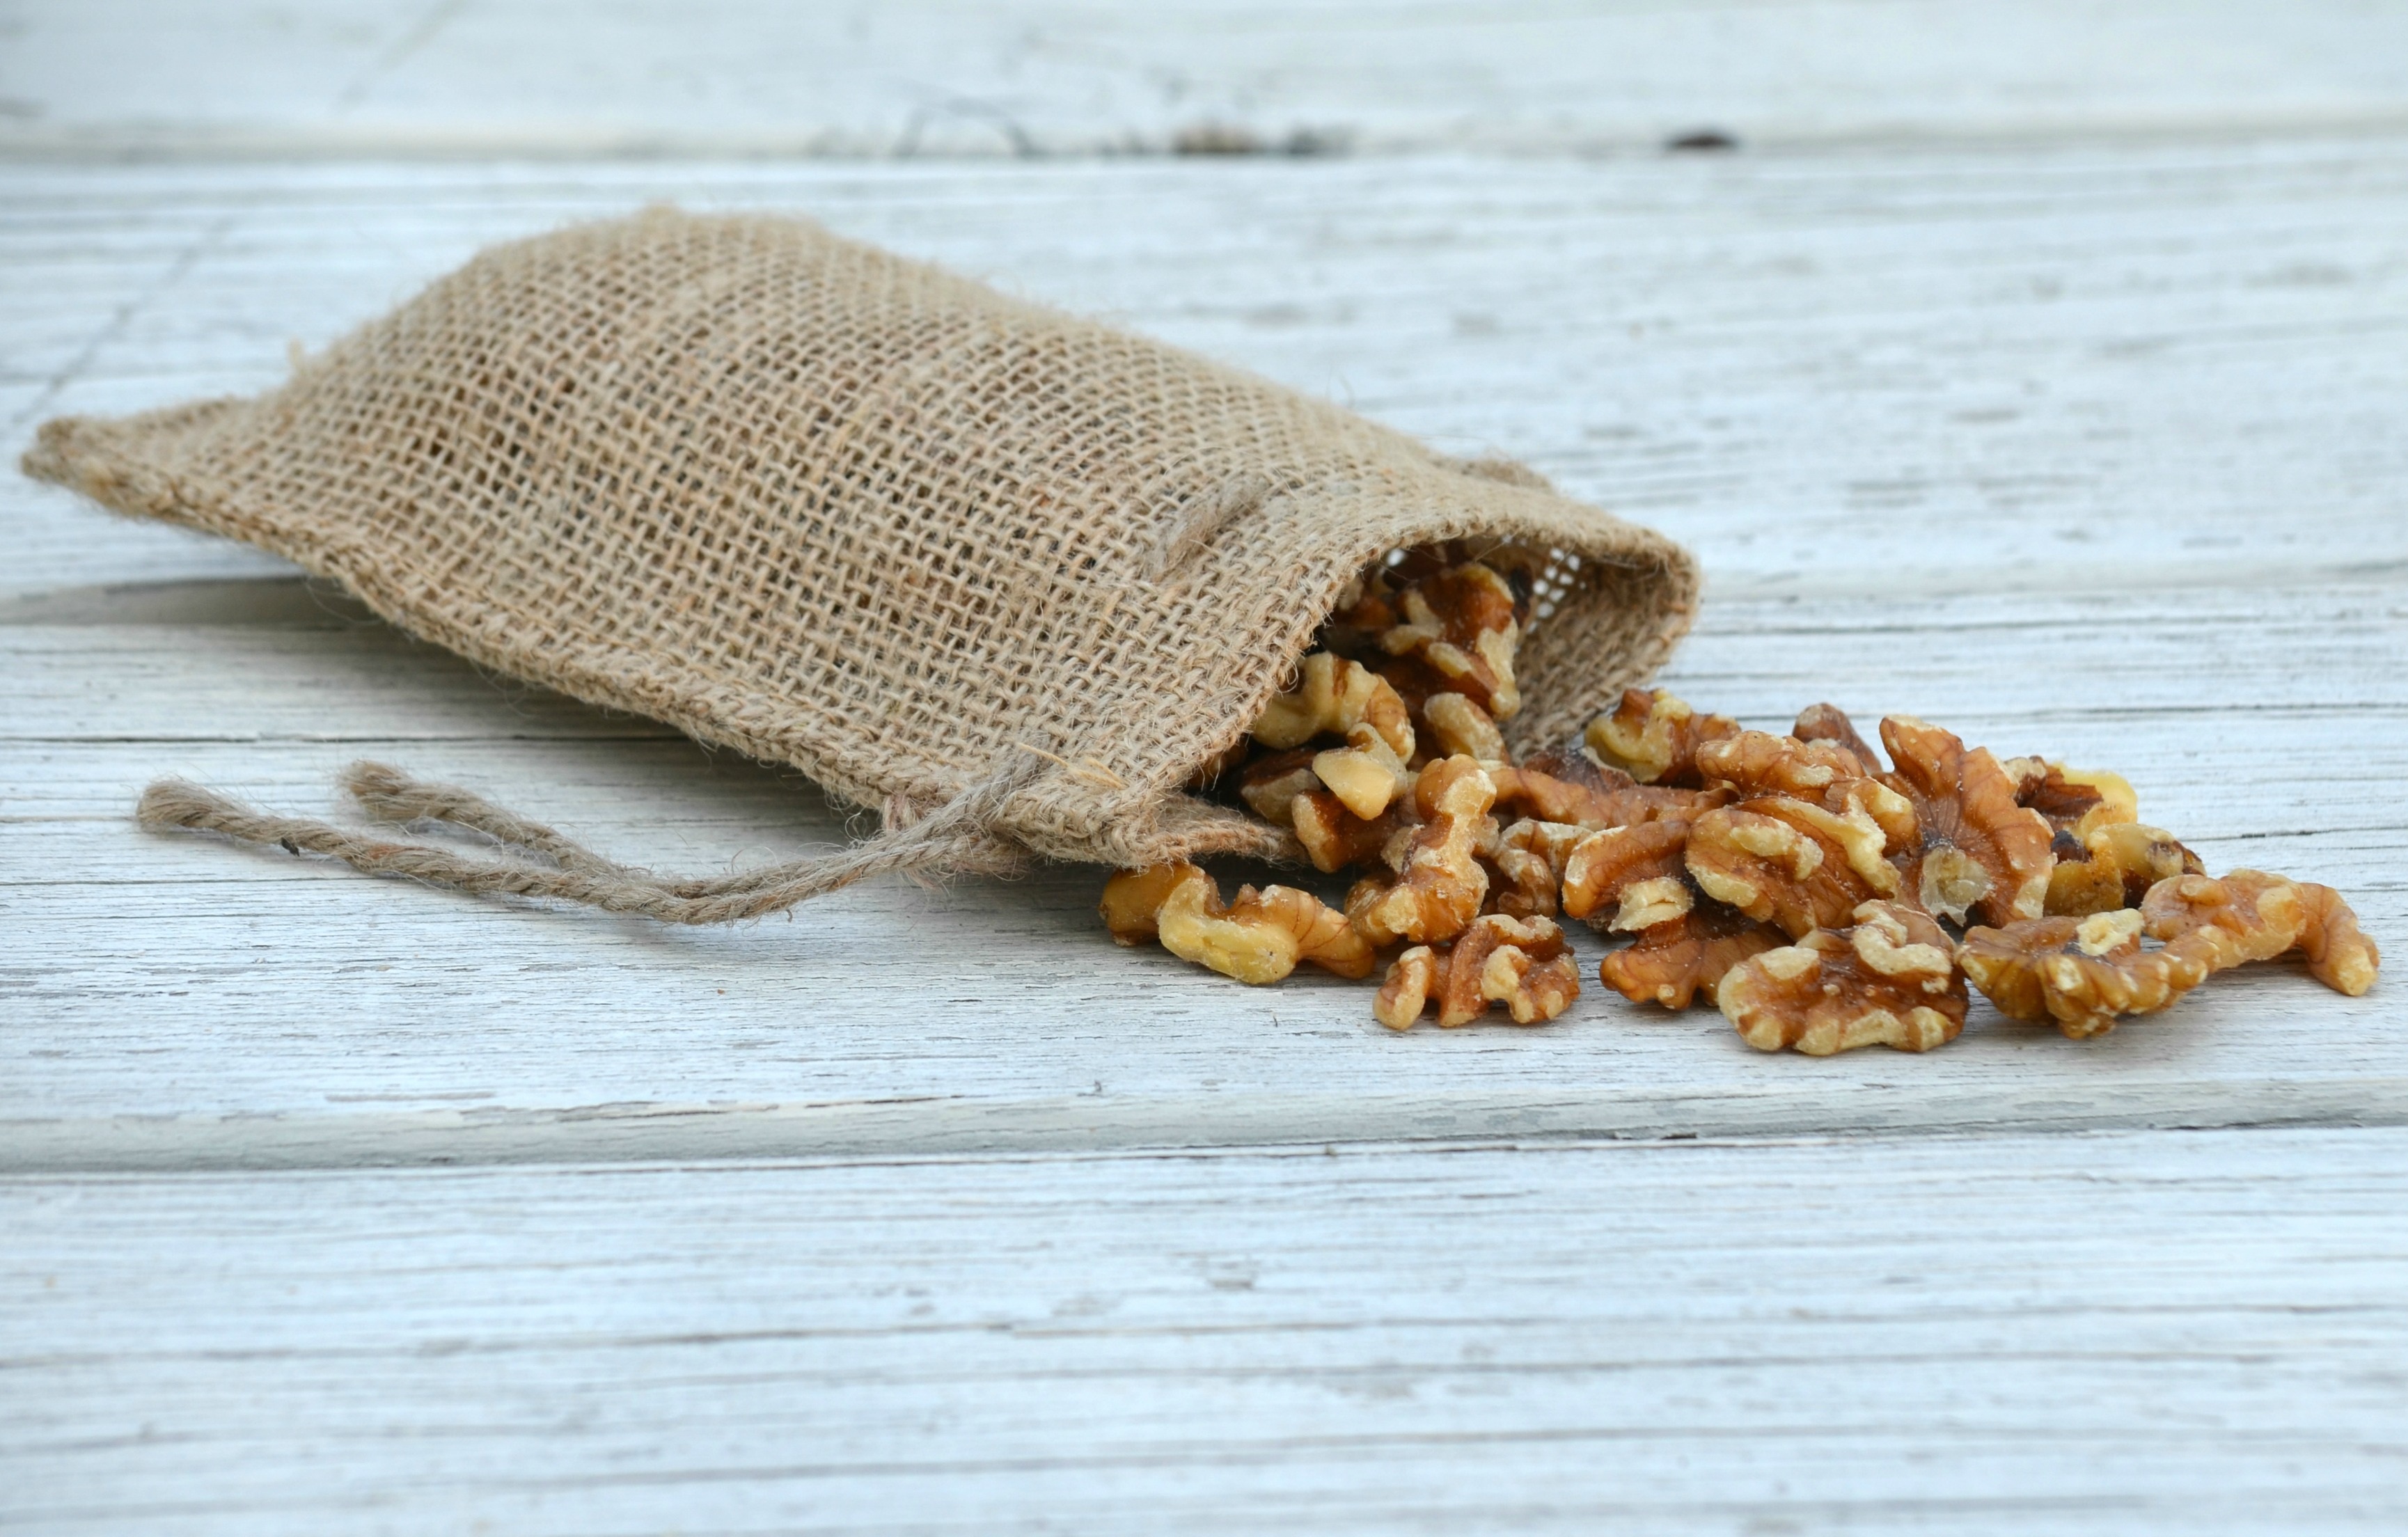
food, ingredient, produce, crop, natural, healthy, snack, walnut, vitamin, nutrition, antioxidant, vegetarian, raw, diet, organic, flavor, dieting, grass family